Didrik Pining

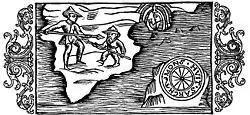
Olaus Magnus' account is illustrated by one of his woodcuts (seen above), resembling the southern Greenland coast where Hvidserk is seen, and the explorers combating Eskimos.

Olaus Magnus wrote in 1555 that Pining and Pothorst, due to their piracy, had "by the Nordic kings been excluded from all human contact and declared outlaws, as a result of their extremely violent robberies and numerous cruel acts against all sailors that they could catch, whether close or distant." They then took refuge at a cliff called Hvidserken, which apparently was located between Iceland and Greenland. Magnus added that in "1494", the pirates created a giant compass out of a considerable circular space at the top of the cliff, with rings and lines formed of lead, to make it easier for them to know in which direction they could seek a great plunder. Modern historians have suggested that they may in fact have set up some mark at the coast of Greenland to reclaim it for the Danish king.